Joseph-Alexandre Pierre de Ségur, Viscount of Ségur

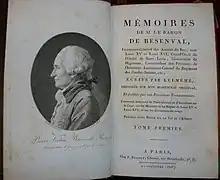
The frontispiece of the first edition of the memoirs of the Baron de Besenval showing his portrait. The memoirs were published by Joseph-Alexandre Pierre de Ségur between 1805 and 1806 in four volumes.

After the death of his father, Pierre Victor, Baron de Besenval, in 1791, Joseph-Alexandre Pierre de Ségur inherited the bare ownership of the Hôtel de Besenval.